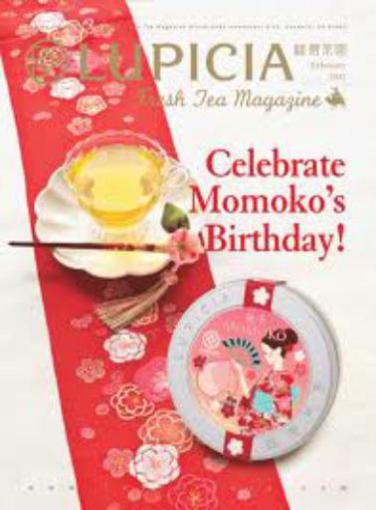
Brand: lupicia
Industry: Food